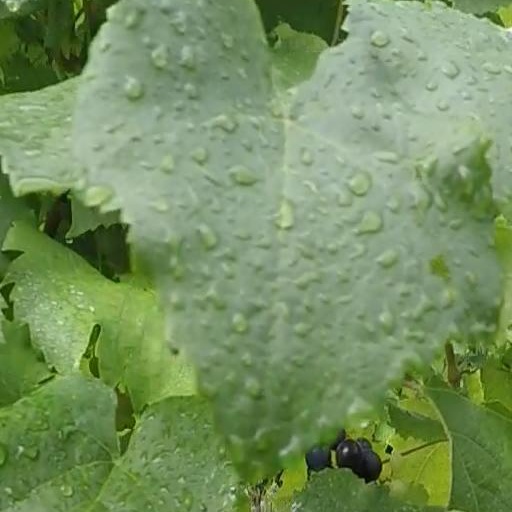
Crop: grape